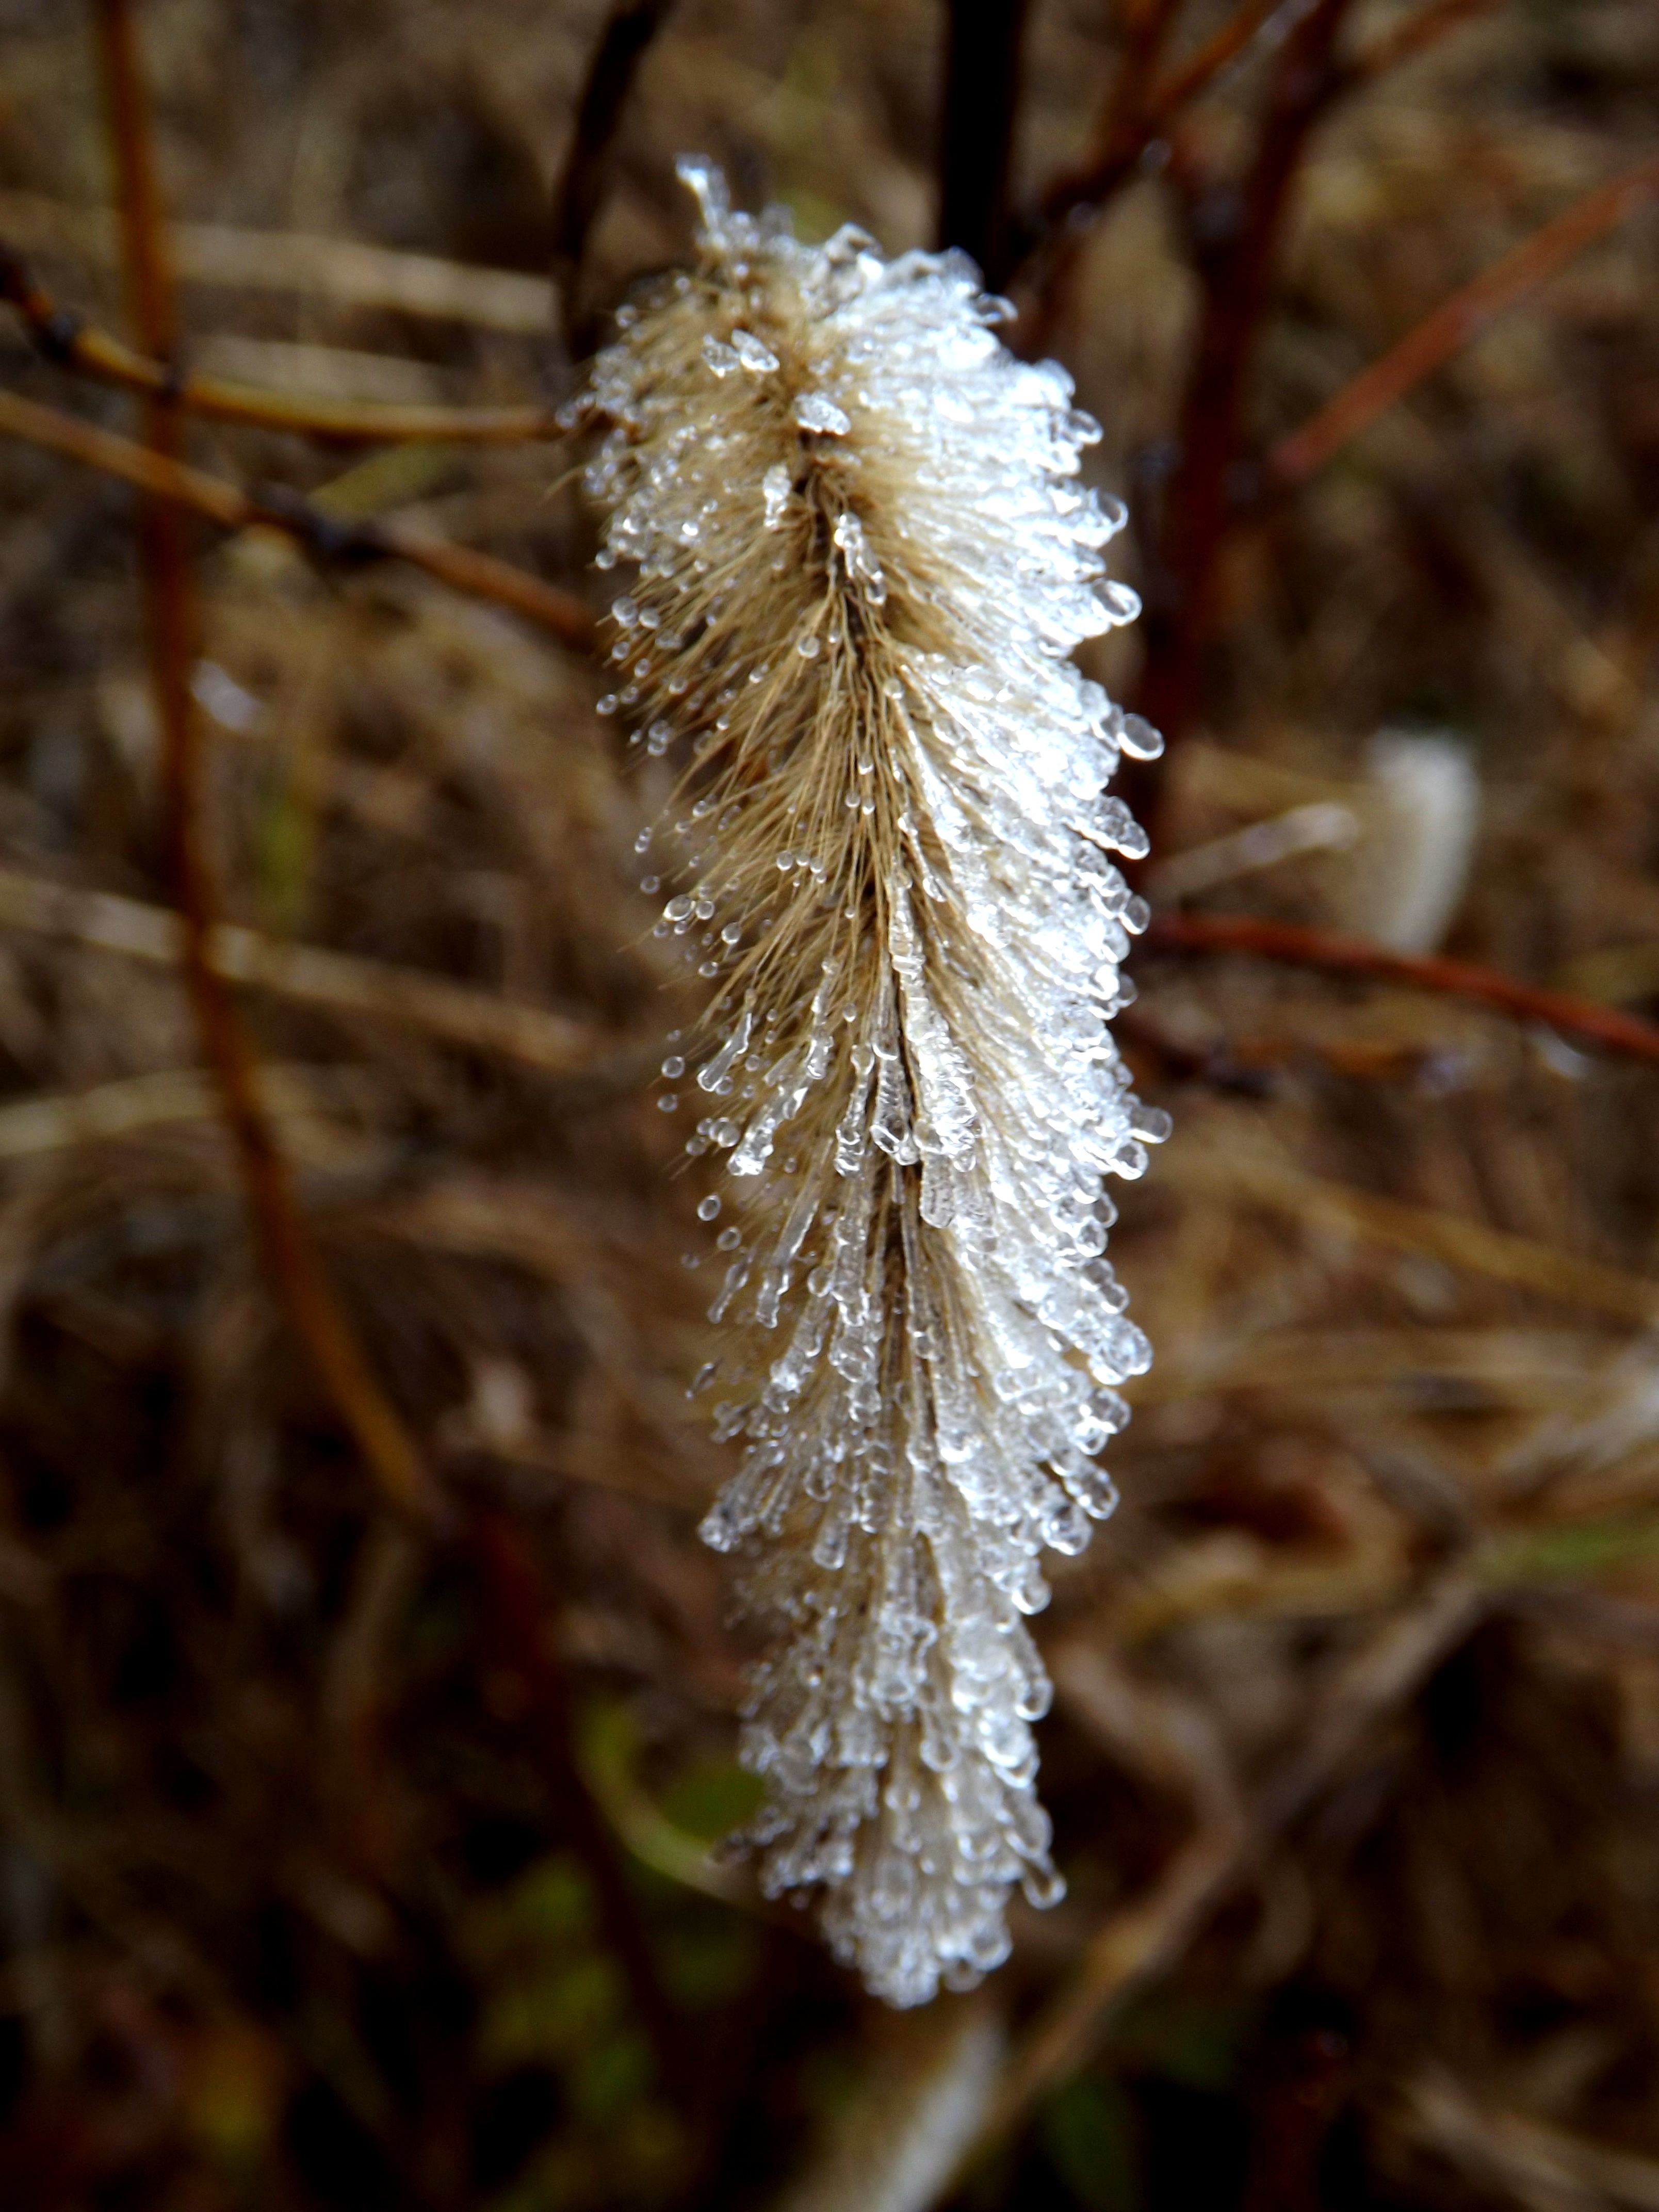
tree, water, nature, grass, branch, cold, winter, drop, plant, leaf, flower, frost, ice, autumn, botany, flora, season, fauna, twig, close up, iced, macro photography, grass family, plant stem, woody plant, land plant, thorns spines and prickles